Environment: real
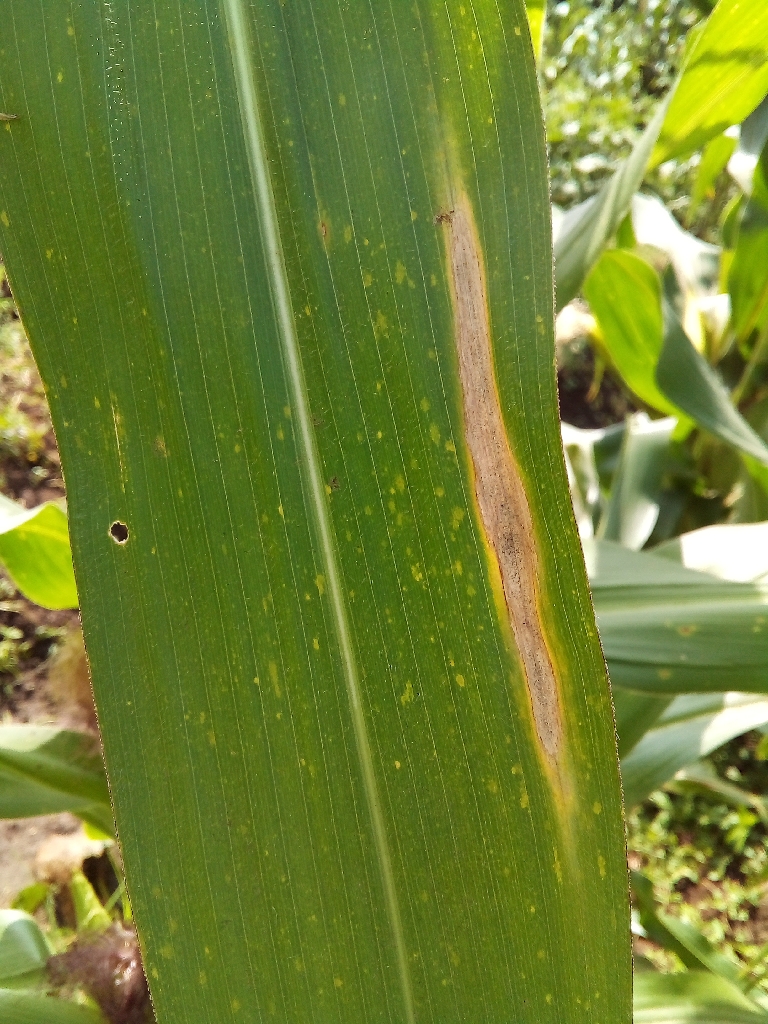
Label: northern_corn_leaf_blight